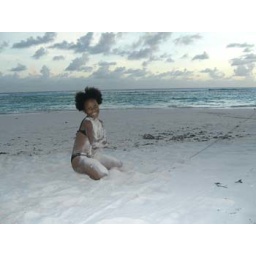
girl in sand